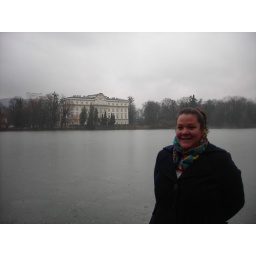
me and the lake that th echildren tipped the boat over in and the &amp;quot;back&amp;quot; of the von trapp house